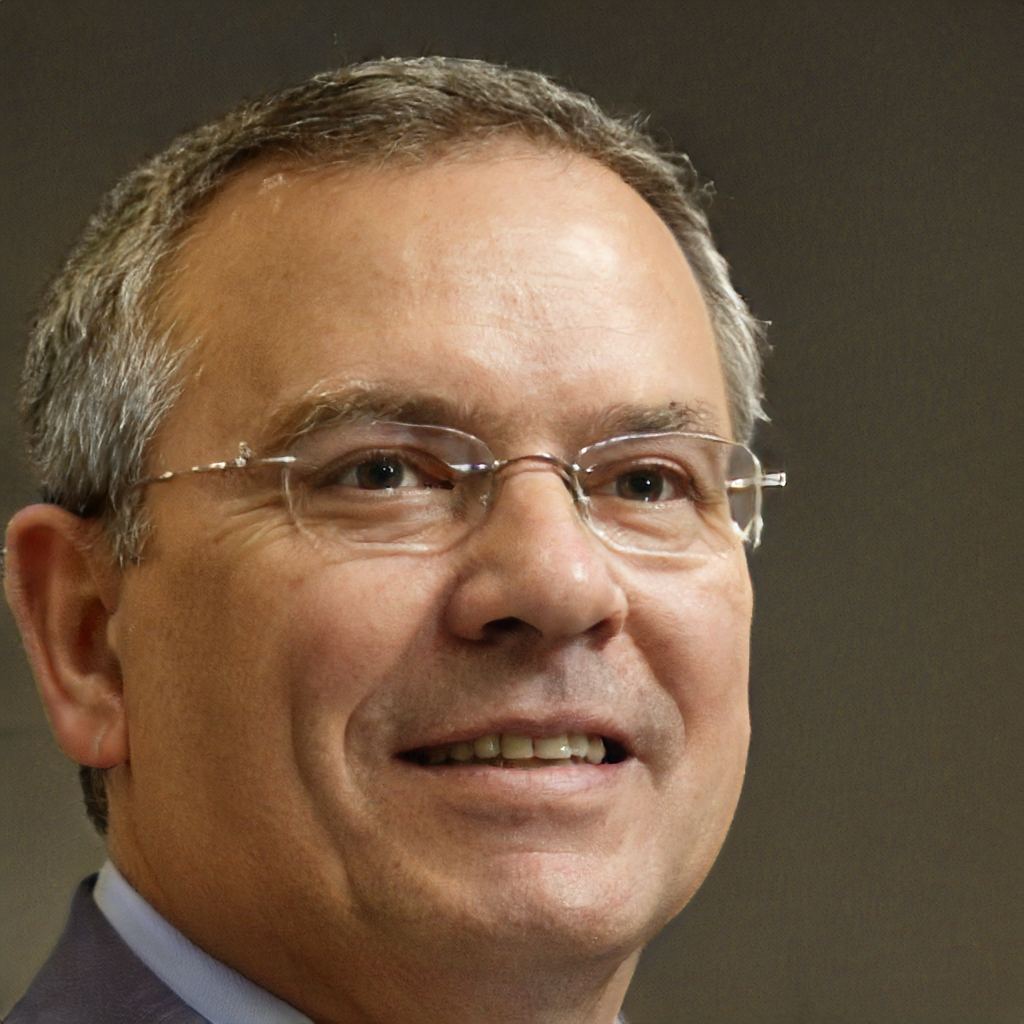
Gender: Male